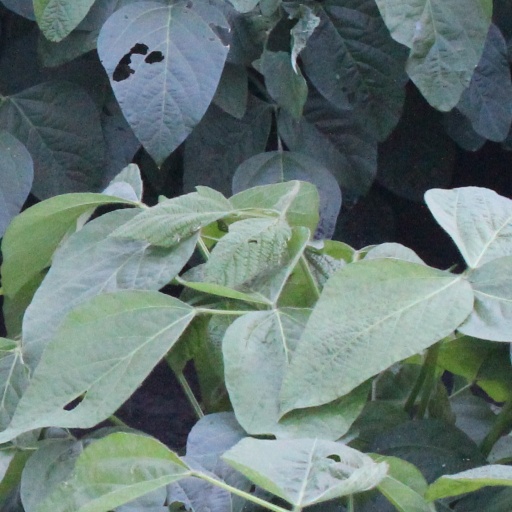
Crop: soybean